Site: brandenburg
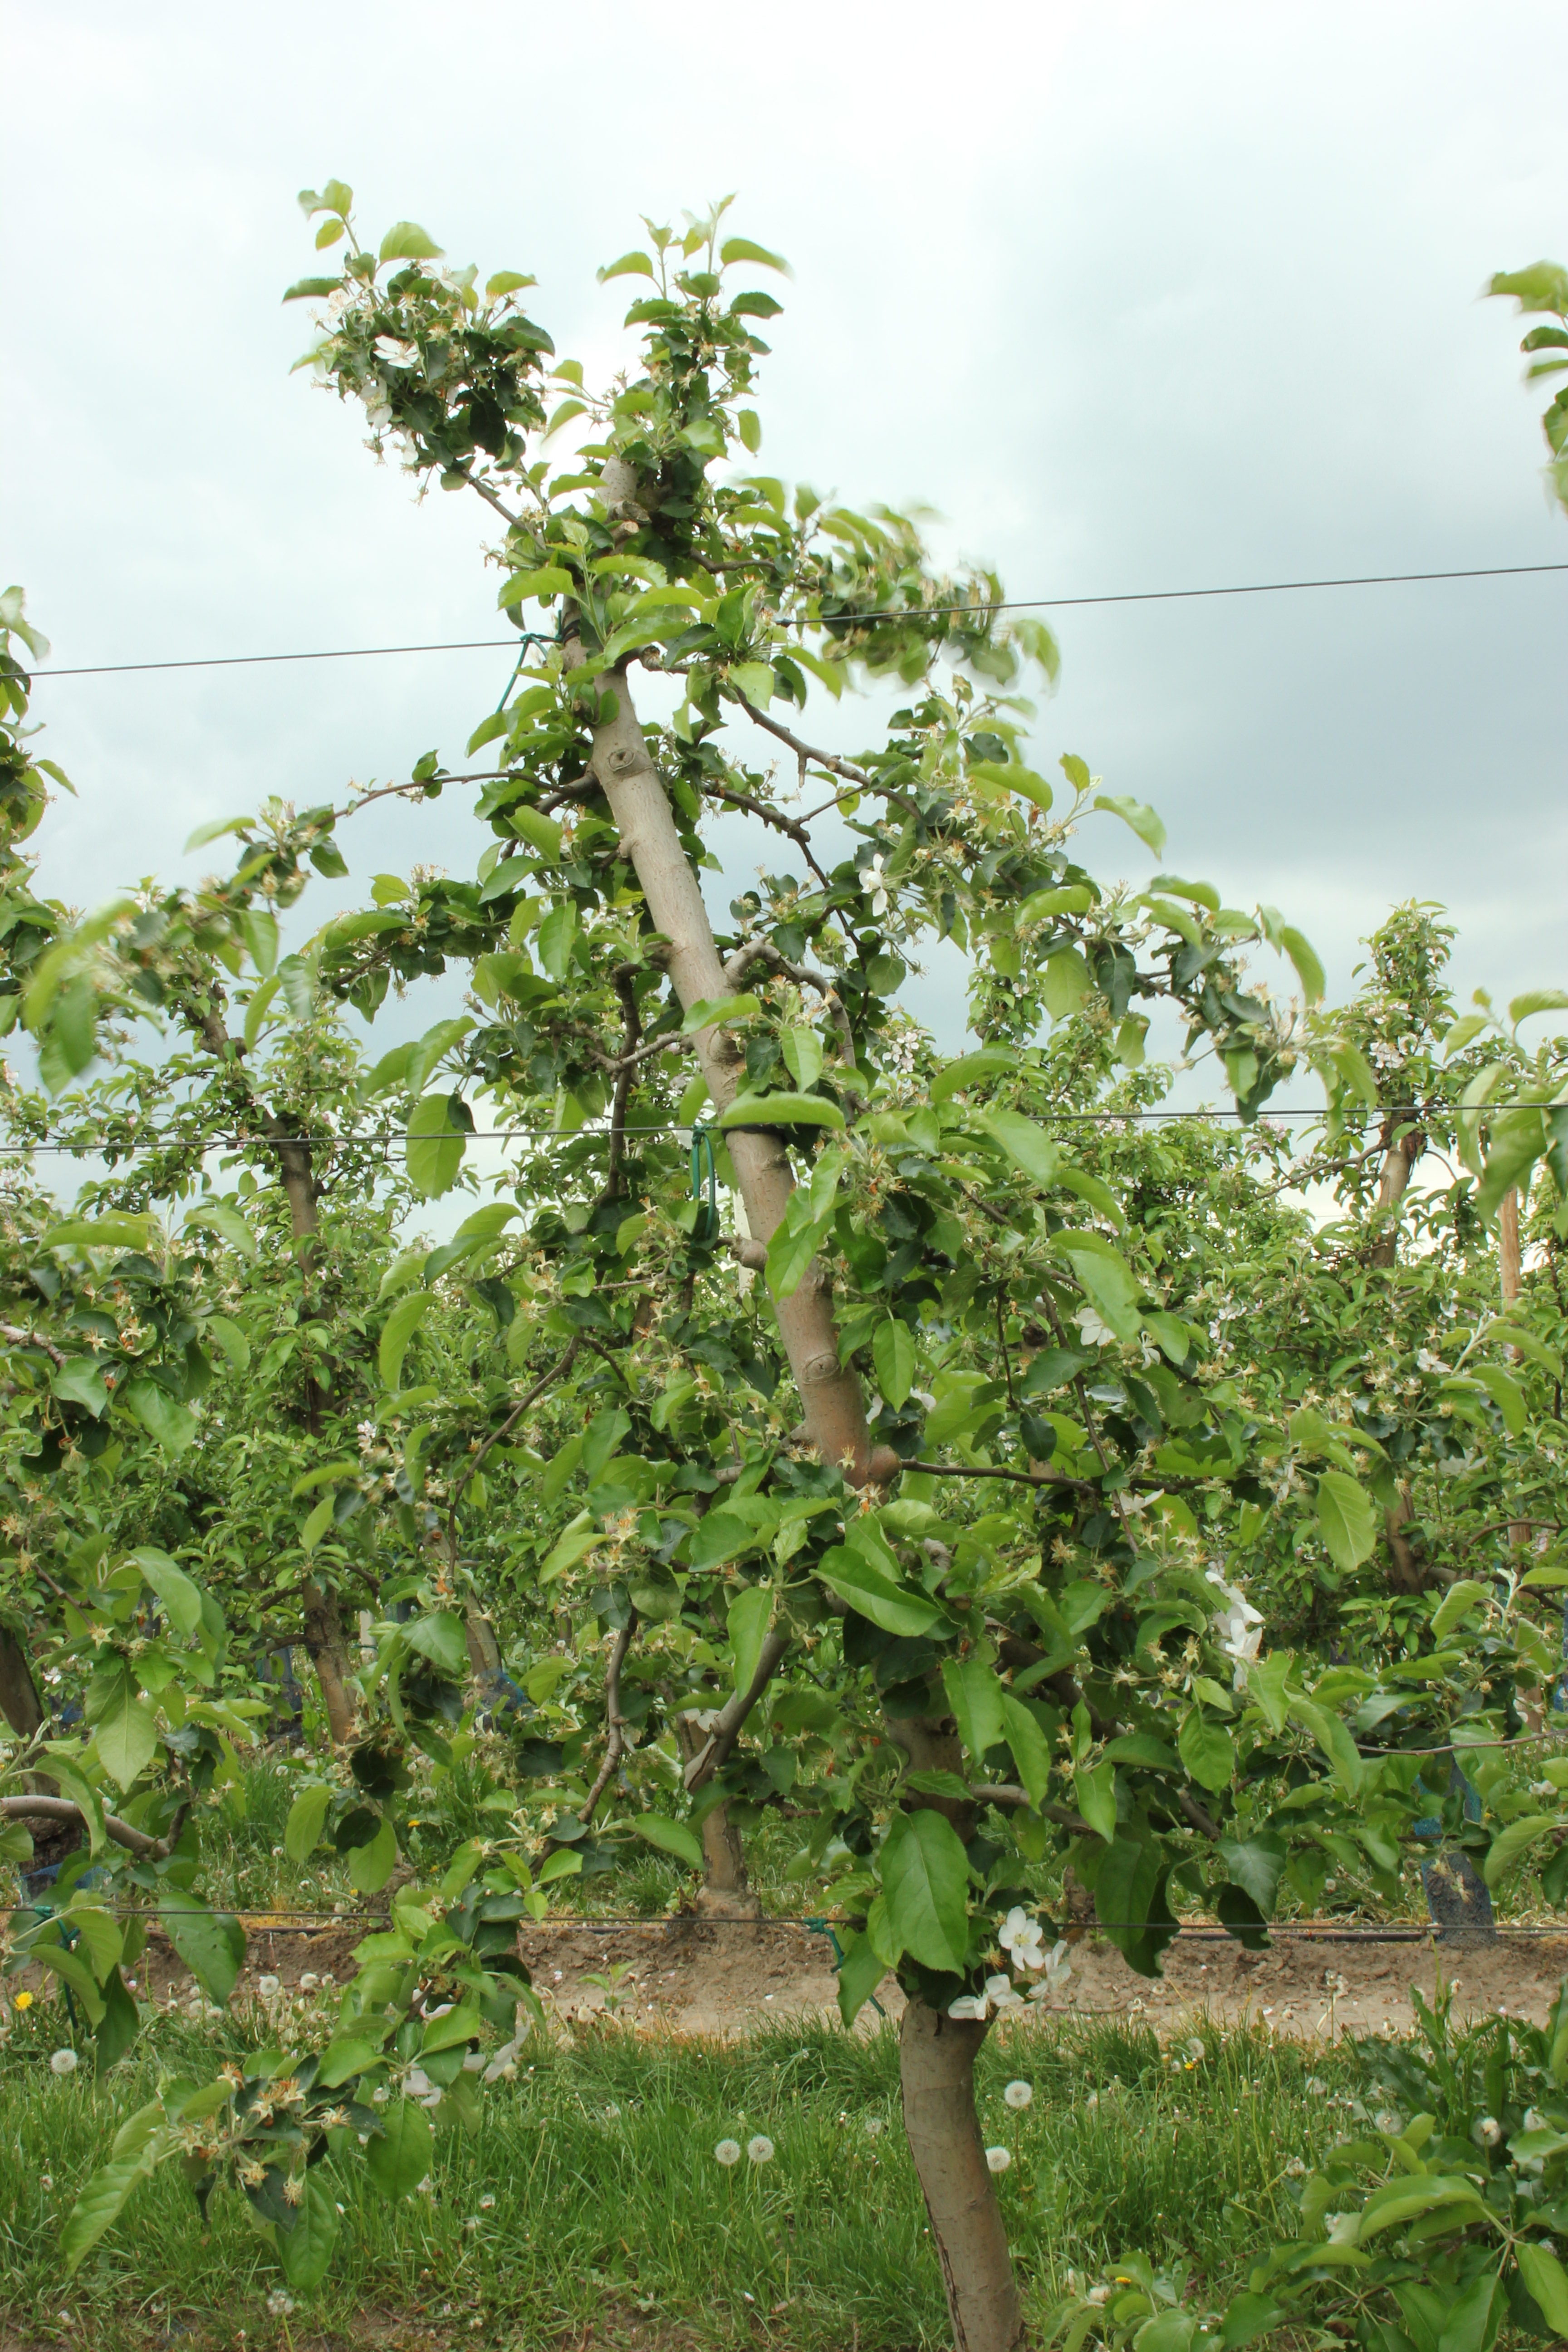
Growth stage (BBCH 67): Flowering